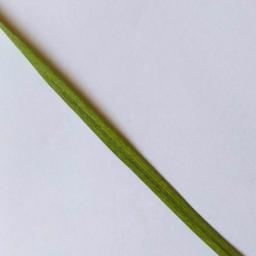
Label: Rice___Healthy